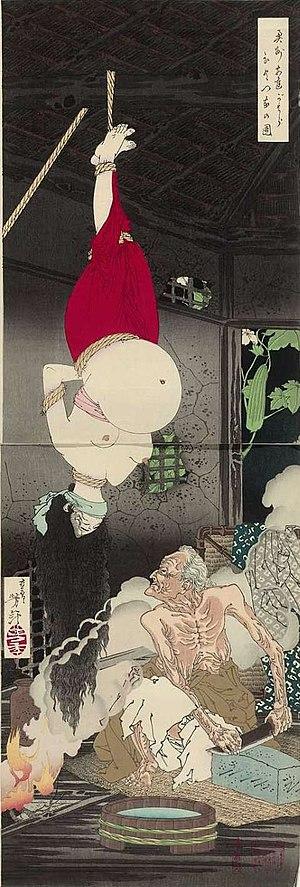
Tsukioka Yoshitoshi aussi connu sous le nom de Taiso Yoshitoshi est né à Edo le 30 avril 1839 et mort le 9 juin 1892. Il est le dernier grand maître — et l’un des plus grands génies innovateurs et créatifs — des estampes japonaises ukiyo-e.